Yaya Dub

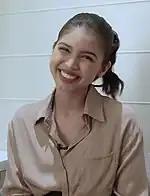
Mendoza who portrays Yaya Dub in the "Kalyeserye" portion of "Eat Bulaga!"

Yaya Dub is a fictional character in the "Kalyeserye" portion of the "Juan for All, All for Juan" segment of "Eat Bulaga!" played by Maine Mendoza. Yaya Dub who first appeared in the Problem Solving portion of "Juan for All, All for Juan" on July 4, 2015 is the personal assistant or nanny to Lola Nidora (played by Wally Bayola) and the love interest of the fictionalized version of Alden Richards. In the July 16, 2015 episode of "Kalyeserye", the love team of Yaya Dub and Alden has been dubbed as AlDub. Yaya Dub as well as other characters of "Kalyeserye" were created by Jenny Ferre, the creative head of "Eat Bulaga!" Although the term "Kalyeserye" was coined by Joey de Leon.